Rune Westberg

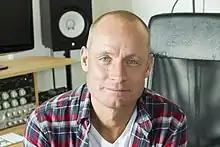

Rune Westberg is a Danish born songwriter, record producer, mixer and multi instrumentalist living and working in Los Angeles.